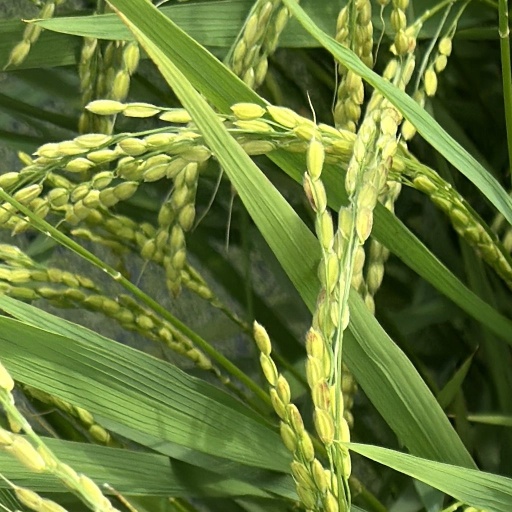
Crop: rice